Fyodor Basmanov

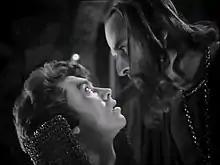
Mikhail Kuznetsov (left) as Fyodor Basmanov opposite Nikolay Cherkasov in Eisenstein's "Ivan the Terrible"

In 1567, the title was bestowed onto Basmanov. This was a title giving Basmanov the responsibility to organize the tsar's feasts and sit next to the tsar in these feasts, which would have been a role close to the Tsar. The historian Nikolay Karamzin writes that the first favourites of Ivan the Terrible were Alexei and Fyodor, but that Fyodor was especially close to the Tsar, and especially cruel.